Lapland (former province of Finland)

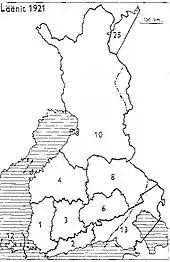
Provinces of Finland 1921: 1: Turku and Pori, 2: Uusimaa, 3: Häme, 4: Vaasa, 6: Mikkeli, 8: Kuopio, 10: Oulu, 12: Åland, 13: Viipuri, 25: Petsamo

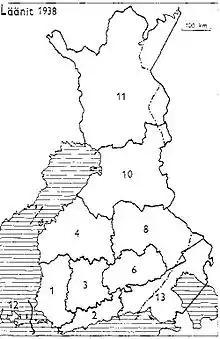
Provinces of Finland 1938: 1: Turku and Pori, 2: Uusimaa, 3: Häme, 4: Vaasa, 6: Mikkeli, 8: Kuopio, 10: Oulu, 11: Lapland, 12: Åland, 13: Viipuri

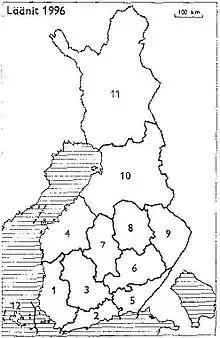
Provinces of Finland 1996: 1: Turku and Pori, 2: Uusimaa, 3: Häme, 4: Vaasa, 5: Kymi, 6: Mikkeli, 7: Central Finland, 8: Kuopio, 9: Northern Karelia, 10: Oulu, 11: Lapland, 12: Åland

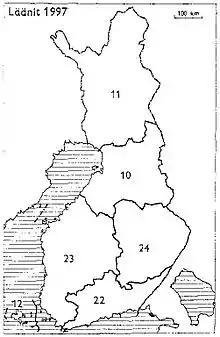
Provinces of Finland 1997: 10: Oulu, 11: Lapland, 12: Åland, 22: Southern Finland, 23: Western Finland, 24: Eastern Finland

The State Provincial Office was a joint regional authority of seven different ministries. It promoted national and regional objectives of the State central administration.